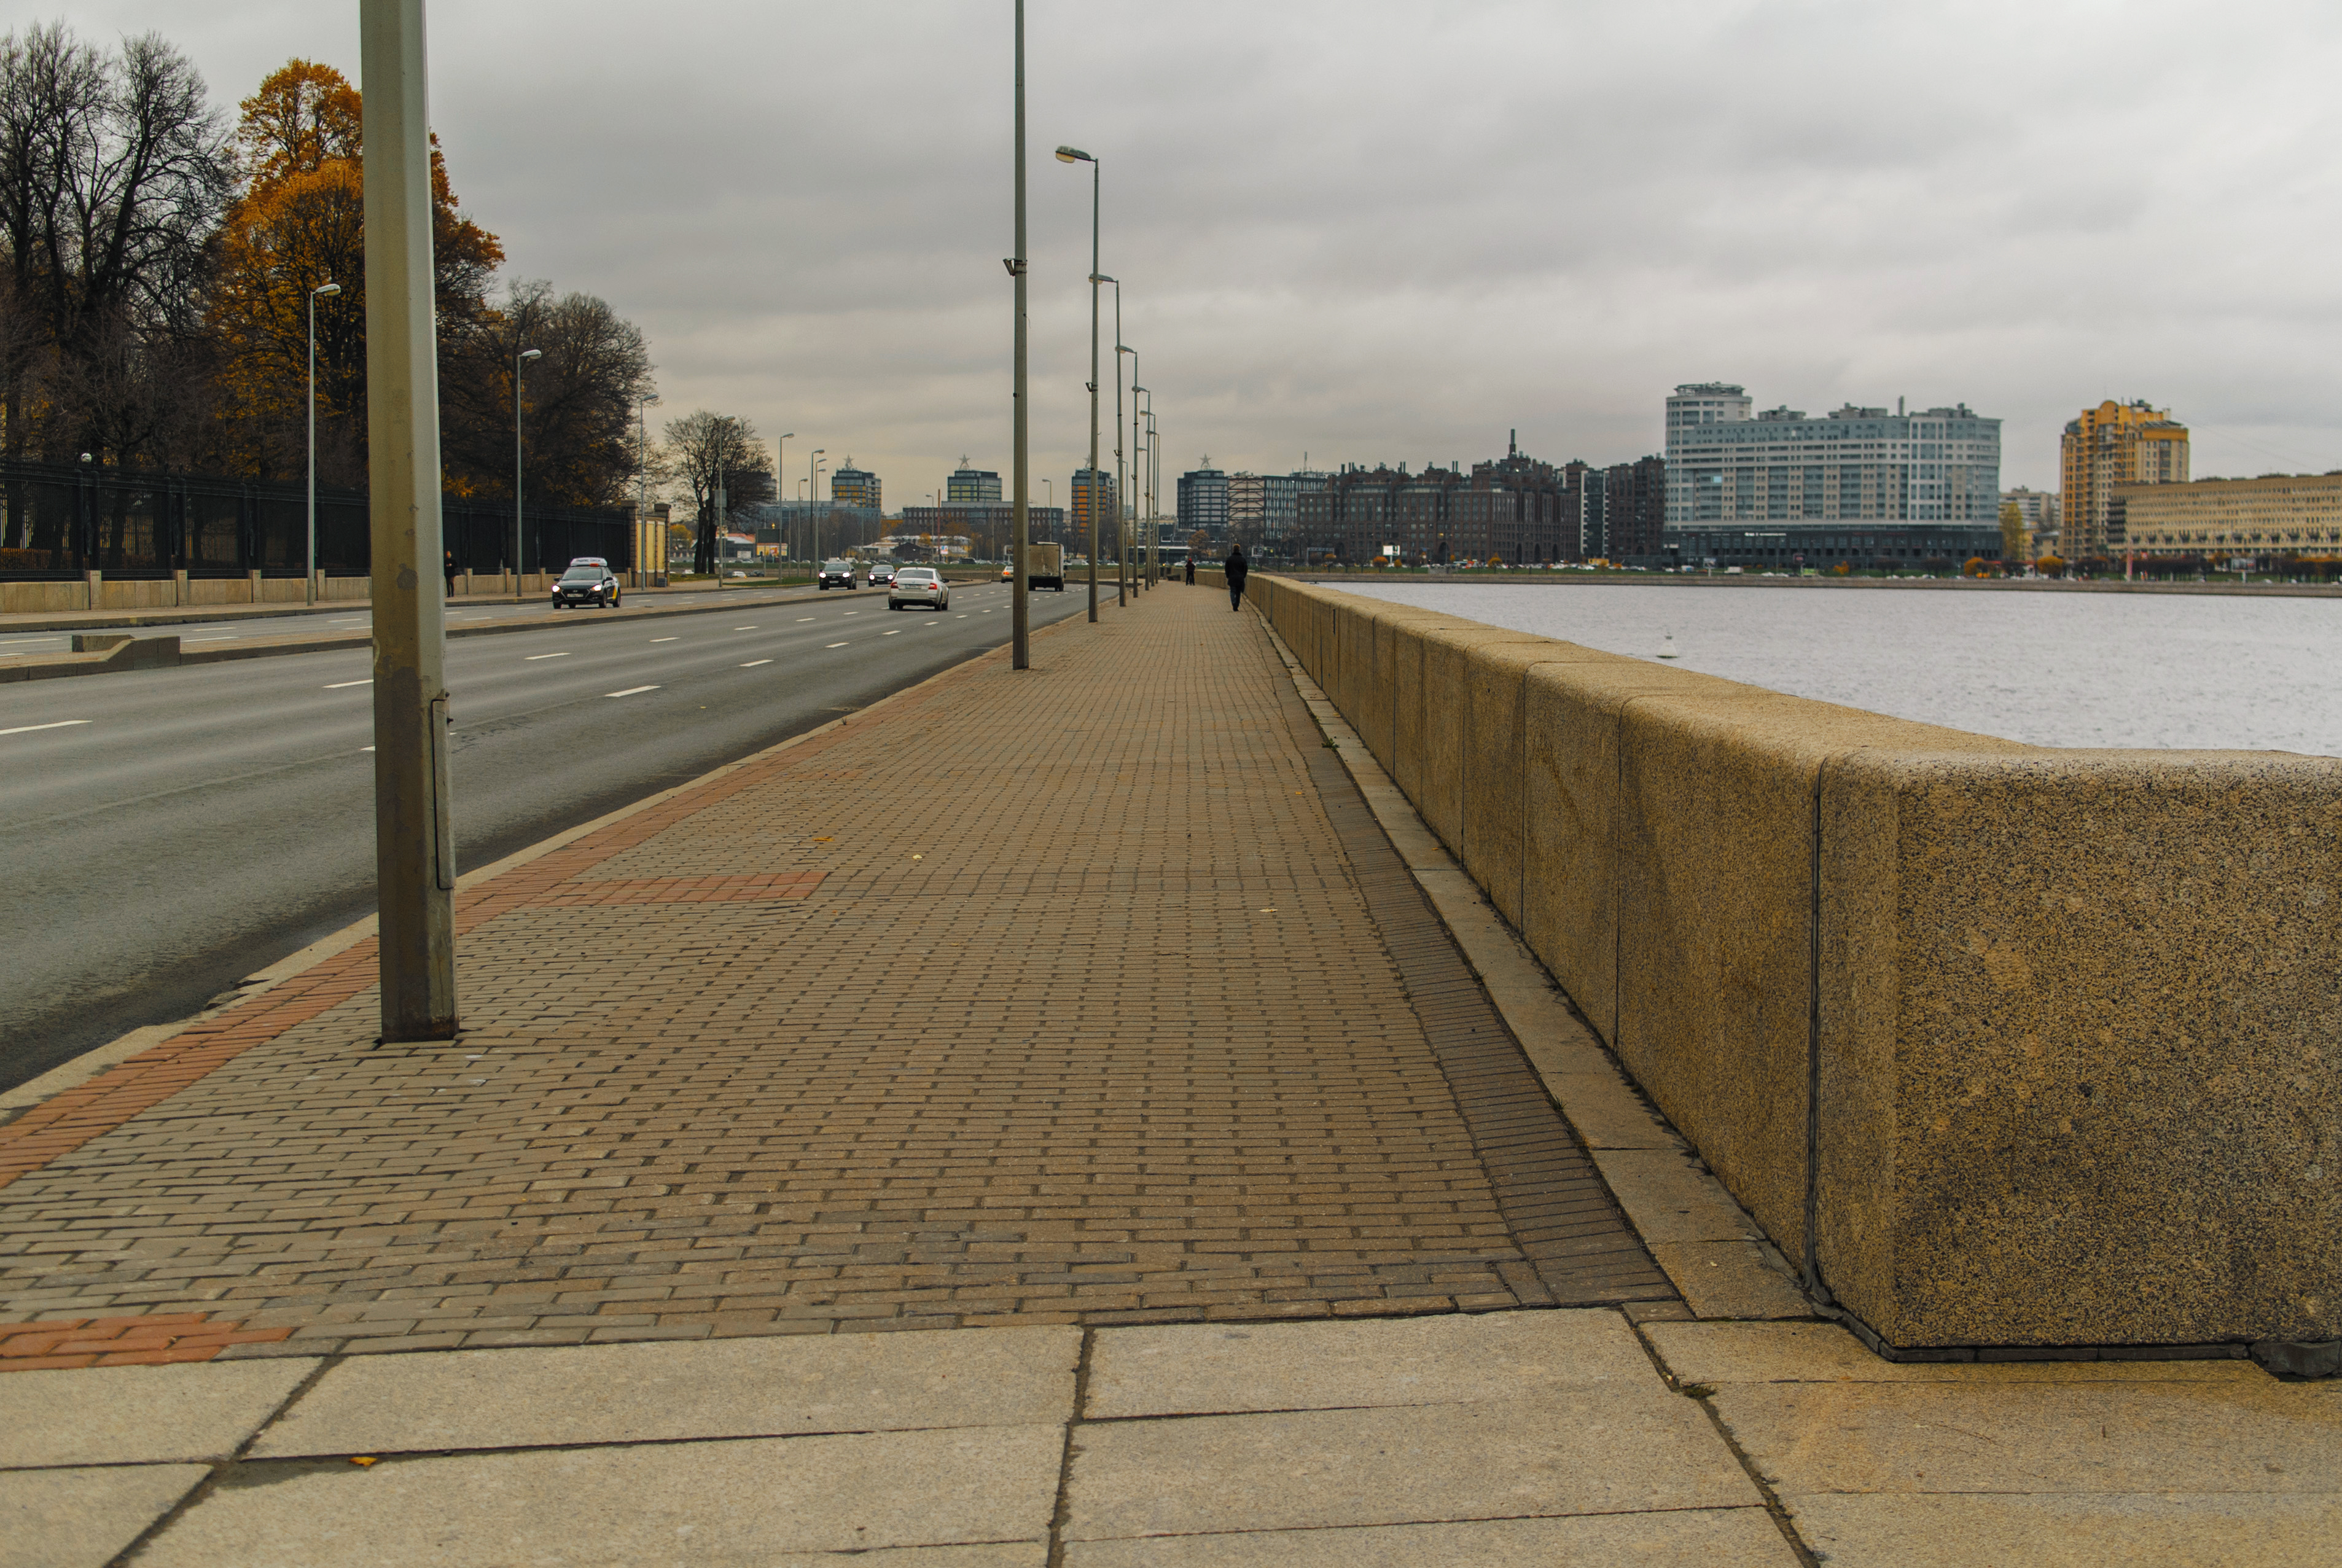
image, sidewalk, public space, road surface, walkway, wall, city, line, curb, road, asphalt, concrete, architecture, bridge, river, floor, pedestrian, urban design, handrail, composite material, nonbuilding structure, street, boardwalk, street light, reinforced concrete